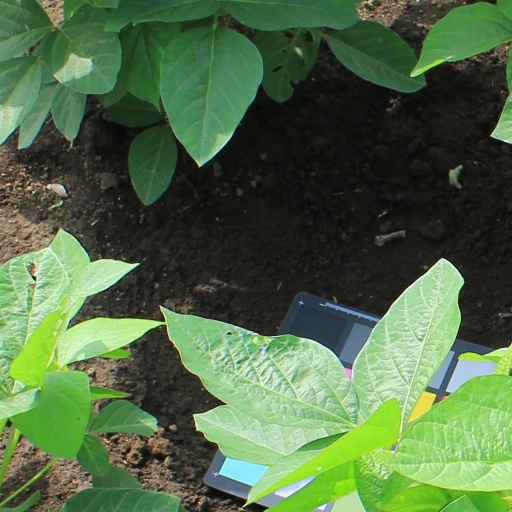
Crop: soybean